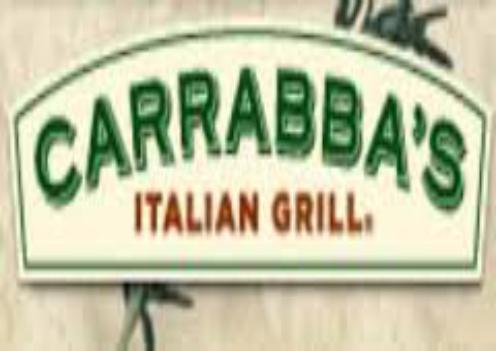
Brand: Carrabba's Italian Grill
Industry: Food